Seattle Fishermen's Memorial

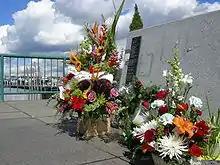
Wreath in memory of the dead of the "Arctic Rose", 2007

The memorial was designed in 1987 to "honor commercial fishermen from the Seattle area who have been lost at sea". It was dedicated on October 8, 1988. The sculpture was surveyed and deemed "well maintained" by the Smithsonian Institution's "Save Outdoor Sculpture!" program in January 1994. It is administered by the Seattle Fishermen's Memorial Foundation.